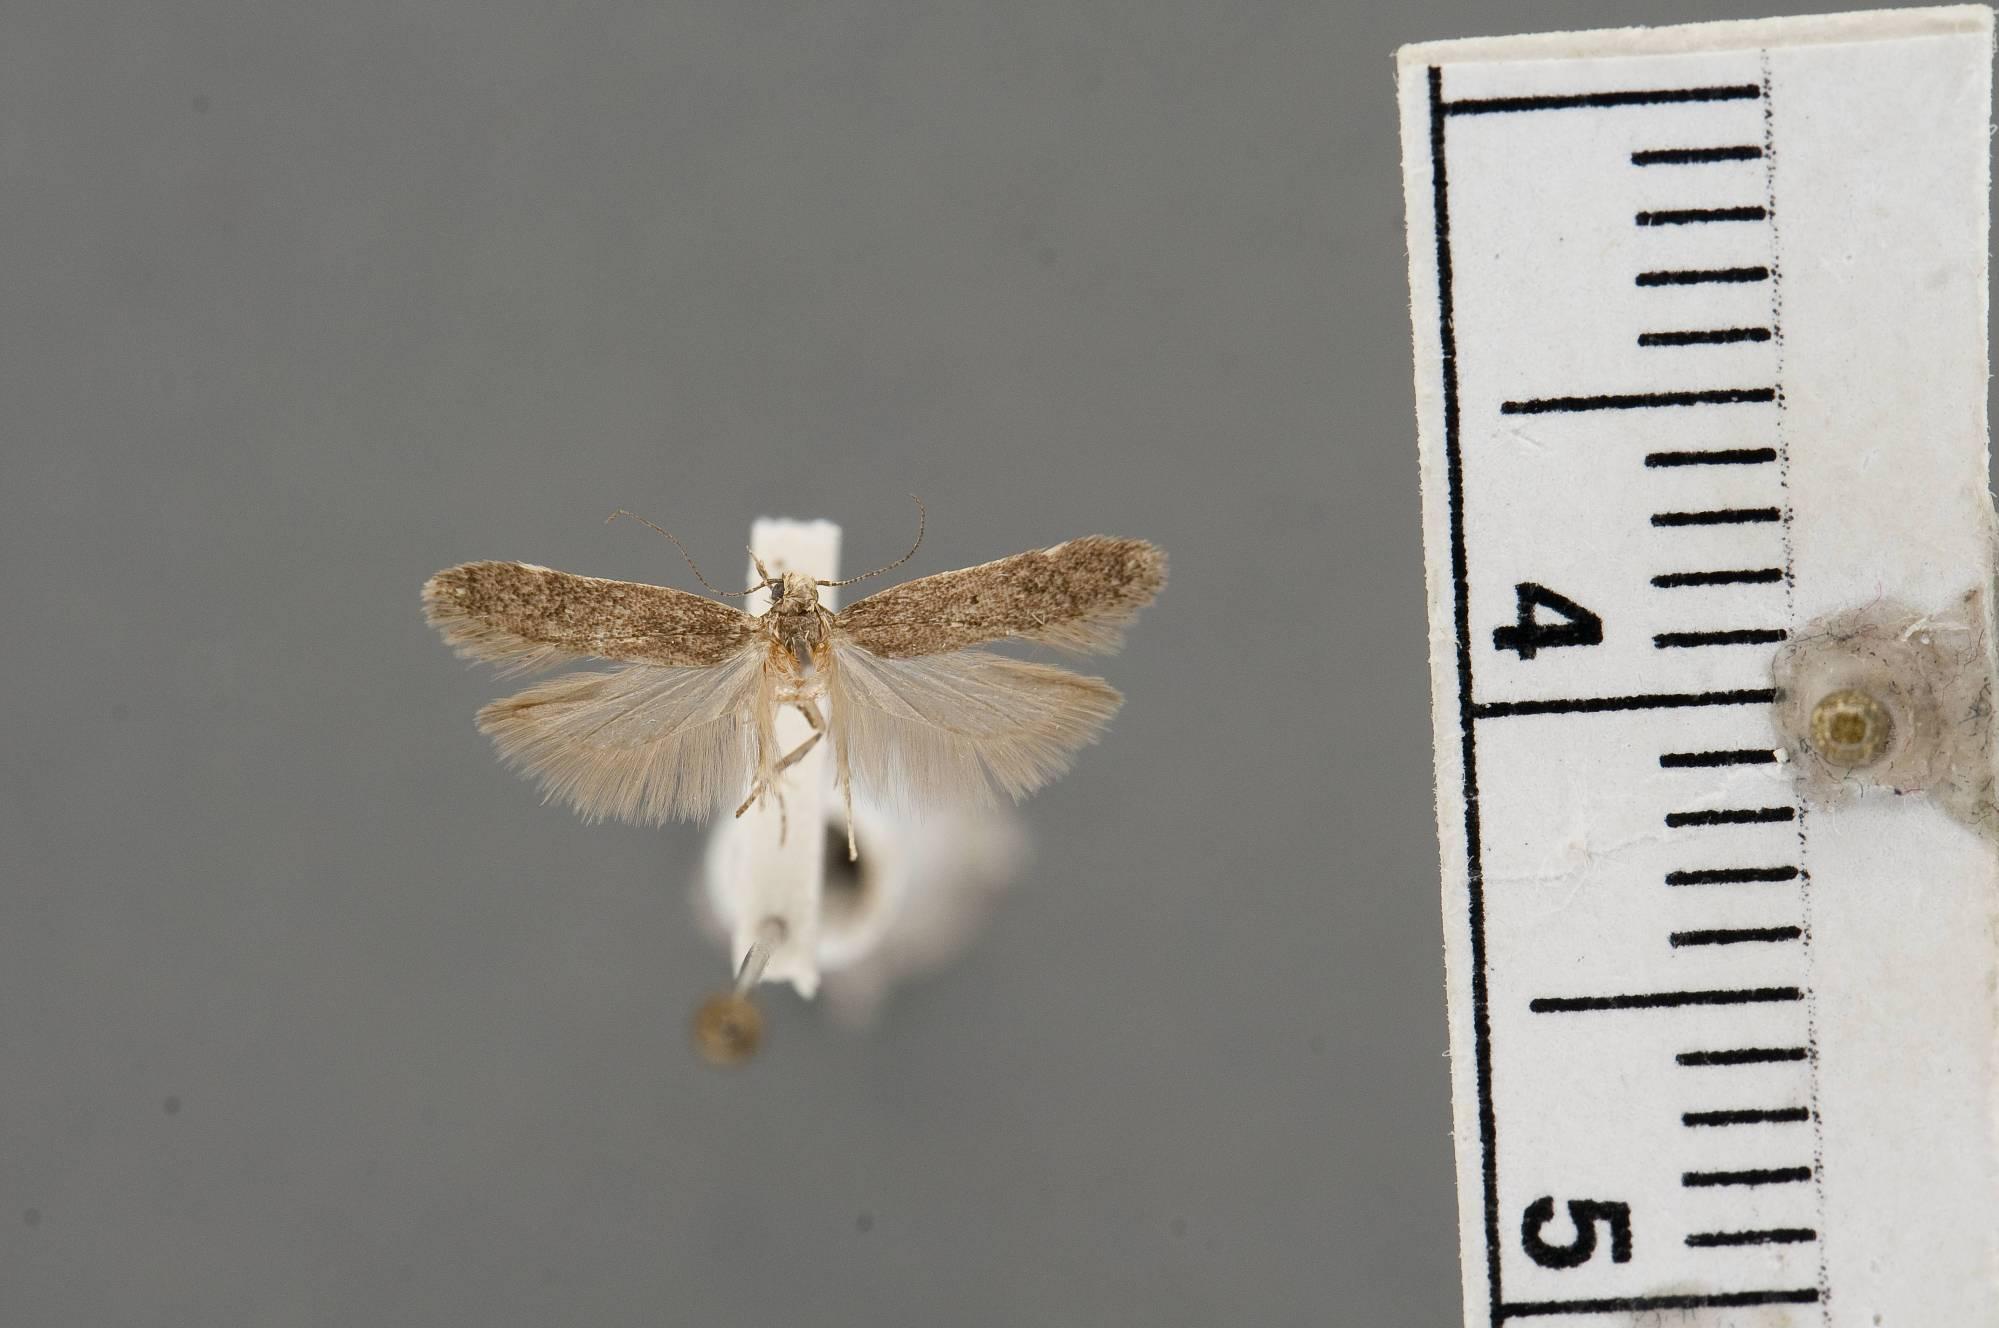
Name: Chionodes sannio
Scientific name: Chionodes sannio Hodges, 1999
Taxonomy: Animalia, Arthropoda, Insecta, Lepidoptera, Glossata, Gelechiidae, Gelechiinae
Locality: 2.5 miles west of Fort Simcoe, Yakima, Washington, United States
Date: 31 Jul 1962